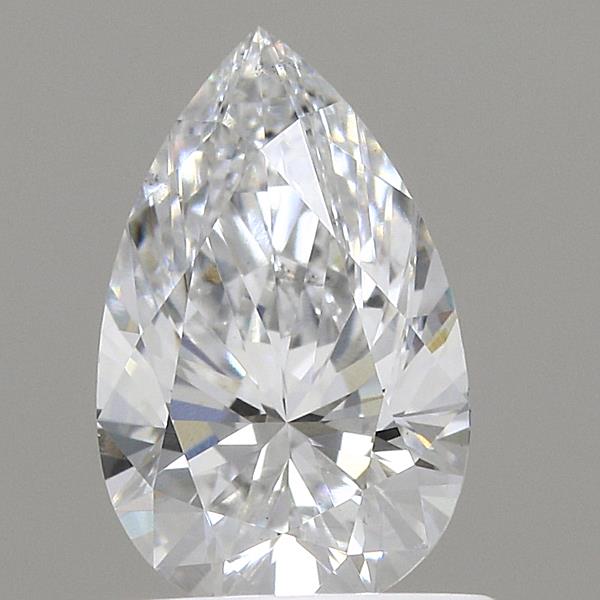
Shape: pear
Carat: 0.7
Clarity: VS1
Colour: E
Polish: EX
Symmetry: EX
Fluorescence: NONE
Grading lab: IGI
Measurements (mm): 7.77 x 4.88 x 3.16